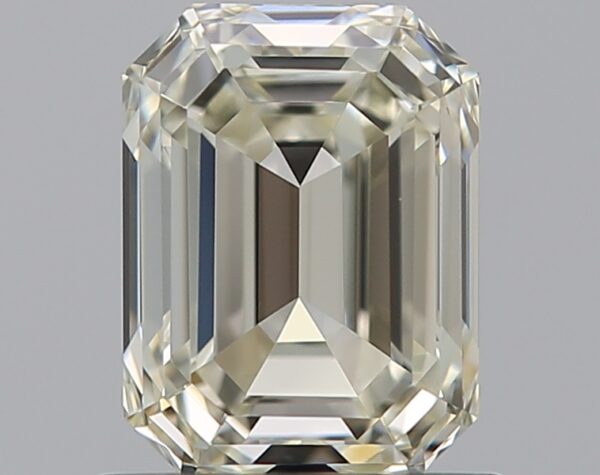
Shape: emerald
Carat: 0.92
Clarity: IF
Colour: M
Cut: EX
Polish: EX
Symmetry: VG
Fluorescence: N
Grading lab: GIA
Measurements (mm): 6.22 x 4.6 x 3.17